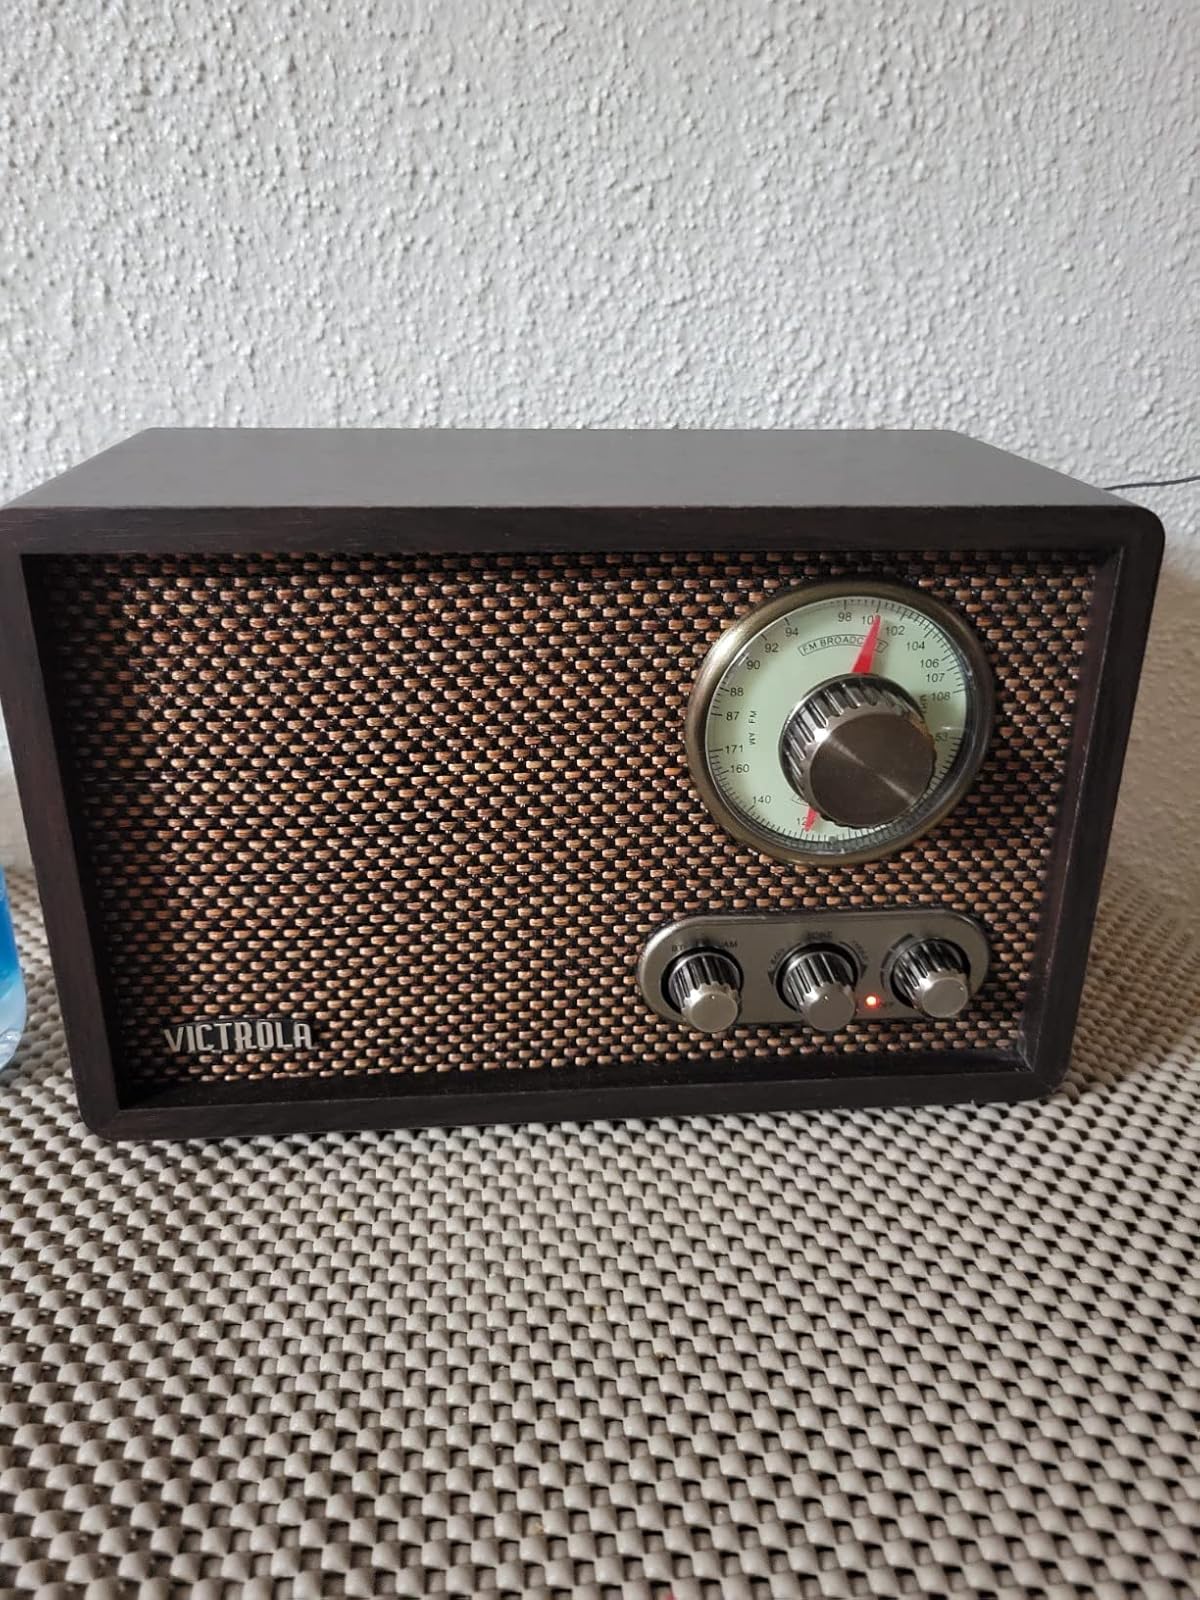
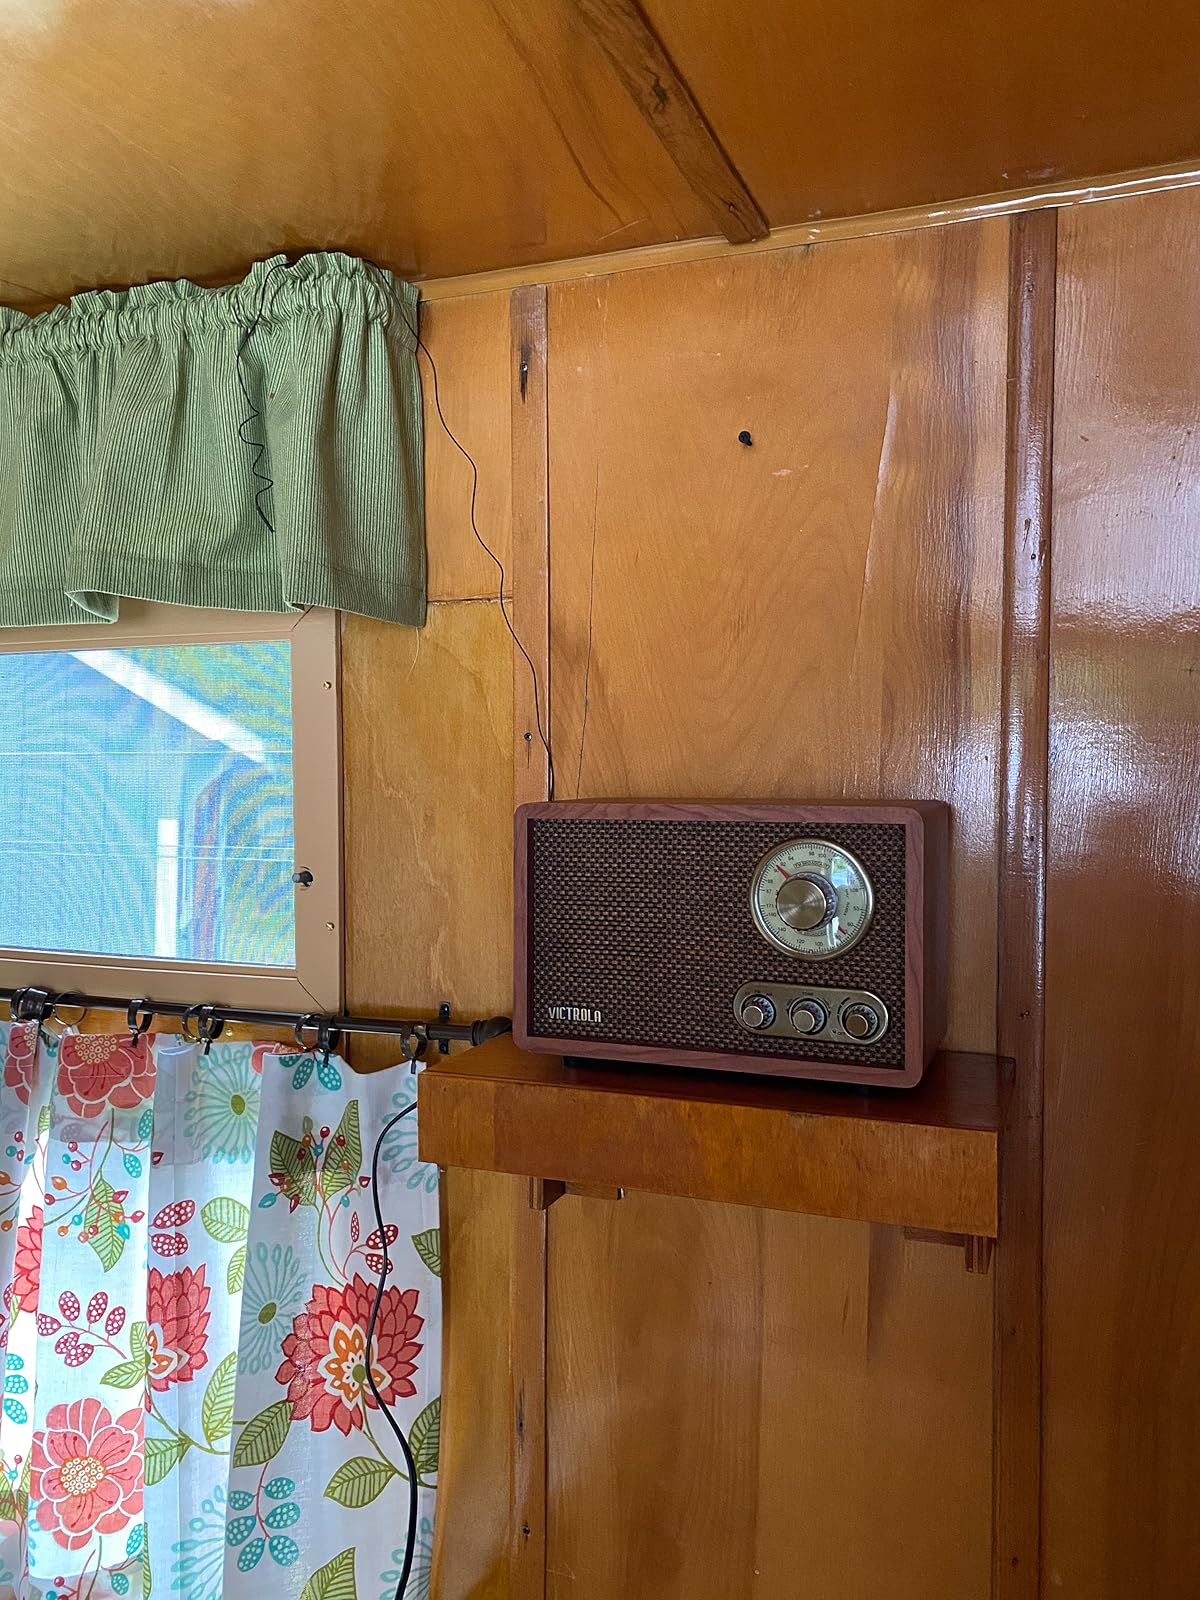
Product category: radio
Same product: no